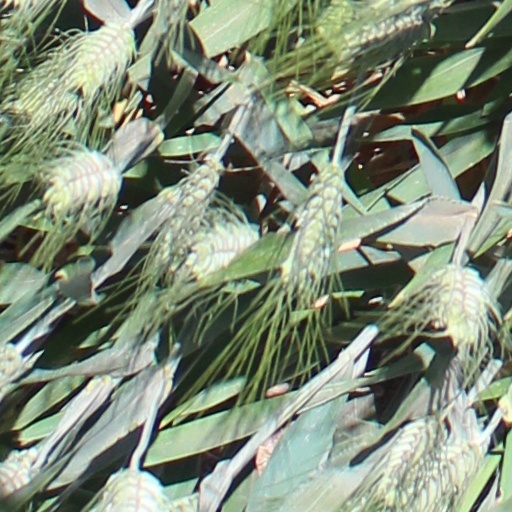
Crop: wheat